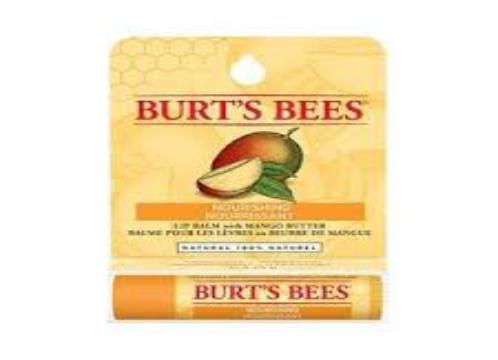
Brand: Burt's Bees
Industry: Necessities